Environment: real
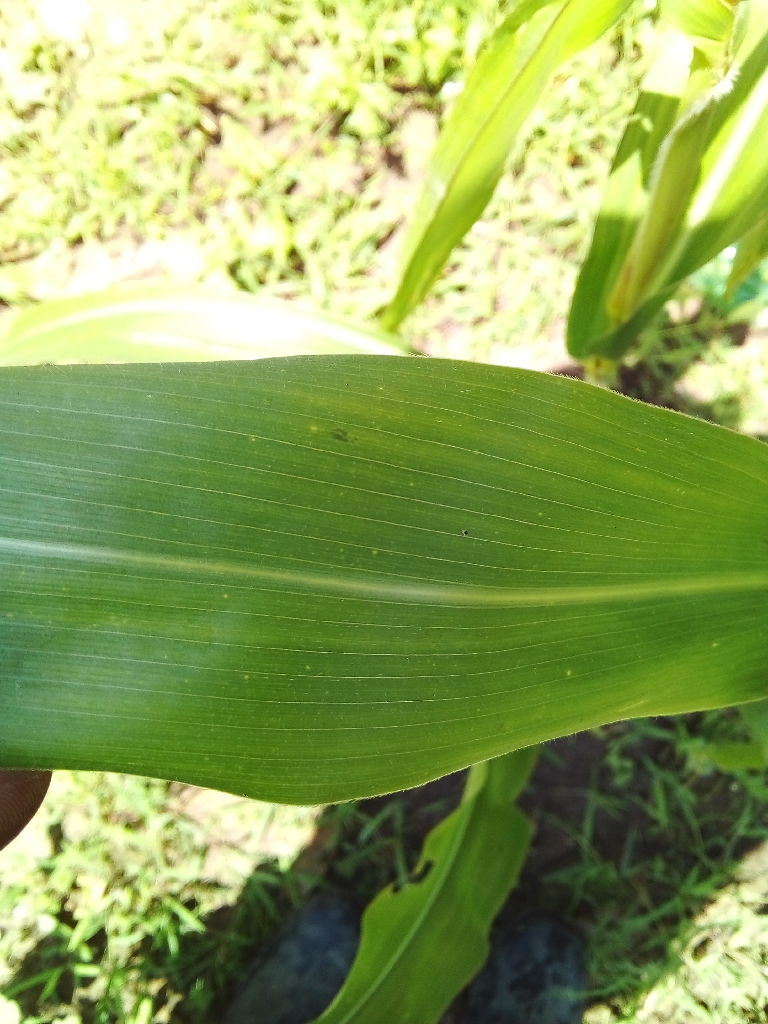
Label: healthy